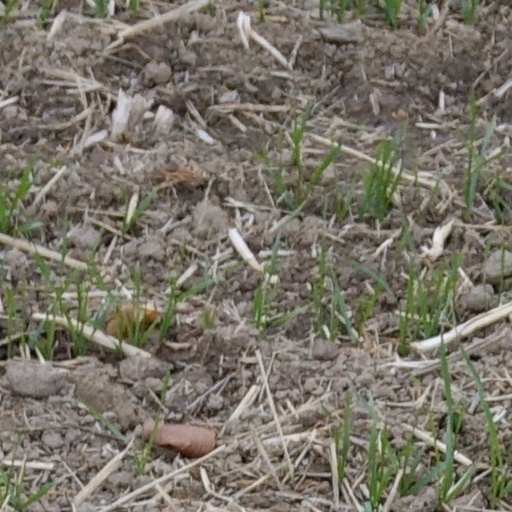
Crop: wheat